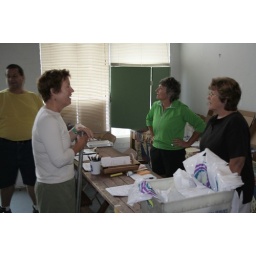
sign in desk @ HQ